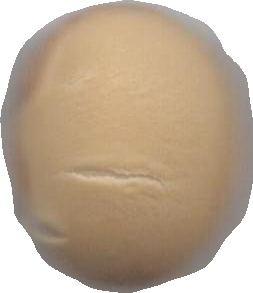
Variety: Dega